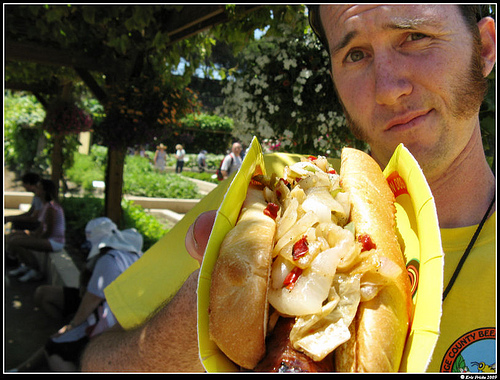
question: 食べ物を持って立っている男性は何人いますか？
answer: 1人

question: 男性が持っている食べ物は何ですか？
answer: ホットドッグ

question: ホットドッグはいくつありますか？
answer: １つ

question: ホットドッグの下にある紙皿は何色ですか？
answer: 黄色

question: 男性が着ているＴシャツは何色ですか？
answer: 黄色

question: 時間帯はいつ頃ですか？
answer: 昼間

question: どんな天気ですか？
answer: 晴れ

question: 男性が着ているＴシャツに書かれている文字は何色ですか？
answer: 黒色